Yu Narukami

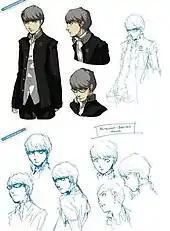
Early designs from the character including the "Baby Face" in the bottom

Character designer Shigenori Soejima made Yu with the idea that his entire personality be decided and portrayed by the player's in-game actions and decisions. As a result, he wanted Yu to look more ambiguous than the male protagonist of "Persona 3". Soejima compared Yu to the Blue Ranger from the "Power Rangers" franchise as such character tends to stand silent to follow the orders from his leader. His character design stayed relatively similar to its initial conception, with his tone and facial expressions changing the most. The feature Soejima focused on most was his eyes: he thought that having his eyes under the fringe of his hair would make him "look cool." The collar of his school uniform was made to stand a bit taller than other characters'. While designing the character, Soejima noted "the main character needs to be well-rounded enough to be likeable, but also needs that extra little something to make him stand out from the rest of the cast." He made a "baby face" sketch of the character so that he and the staff could discover Yu's "special something" and discuss what would make him stand out as the protagonist. In contrast to the "Persona 3" protagonist who was seen as "shy" and "cute", Yu Narukami is meant to have far more different design which resulted in a smaller hair and "cool" eyes that in order to fit with the fact glasses he wears in TV World. This was primarily influenced by an unspecified Osamu Tezuka character who had a distinctive cool look while wearing glasses. Yu became the marketing core for the game as the fights in the game force the characters to wear glasses and thus Yu was drawn in order to avoid any dorky look. However, when compared with the rest of the characters, Soejima made less illustrations for the protagonist as he does not have a distinctive personality in the game due to most of his traits being made by the player.